Allegheny County Sanitary Authority

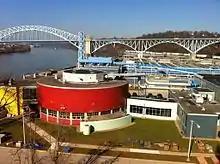
ALCOSAN plant, on the Ohio River next to the McKees Rocks Bridge

Buoyed by rising sanitation standards and a push to clean up Pittsburgh after World War II, the Pennsylvania Sanitary Water Board ordered Pittsburgh and surrounding communities to end these practices. So Allegheny County founded the Allegheny County Sanitary Authority, or Alcosan, in the 1940s. Financing the system was a major hurdle involving squabbles between Pittsburgh and surrounding communities. This hurdle was cleared when Alcosan secured a four-year loan of $100 million, the largest for sewage treatment in American history, in 1955. The routine dumping of raw sewage into area rivers ceased in 1959, when Alcosan began operations.